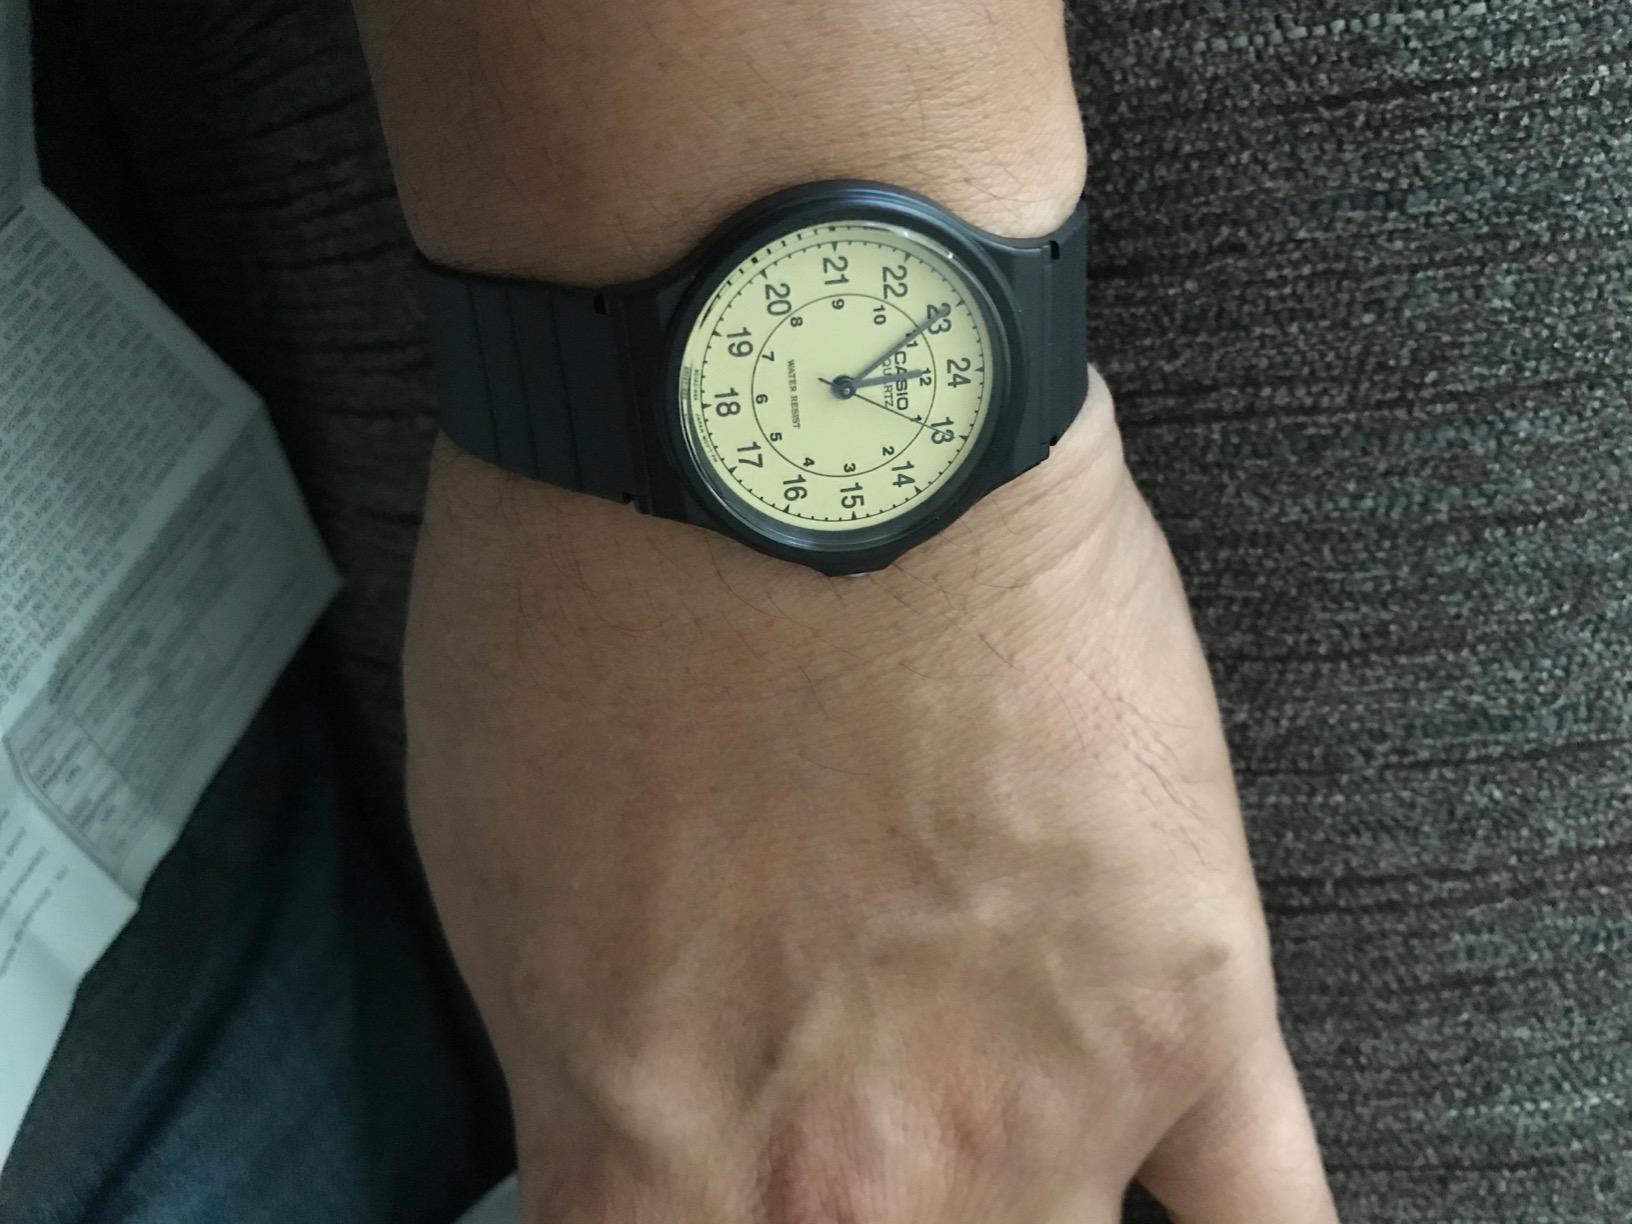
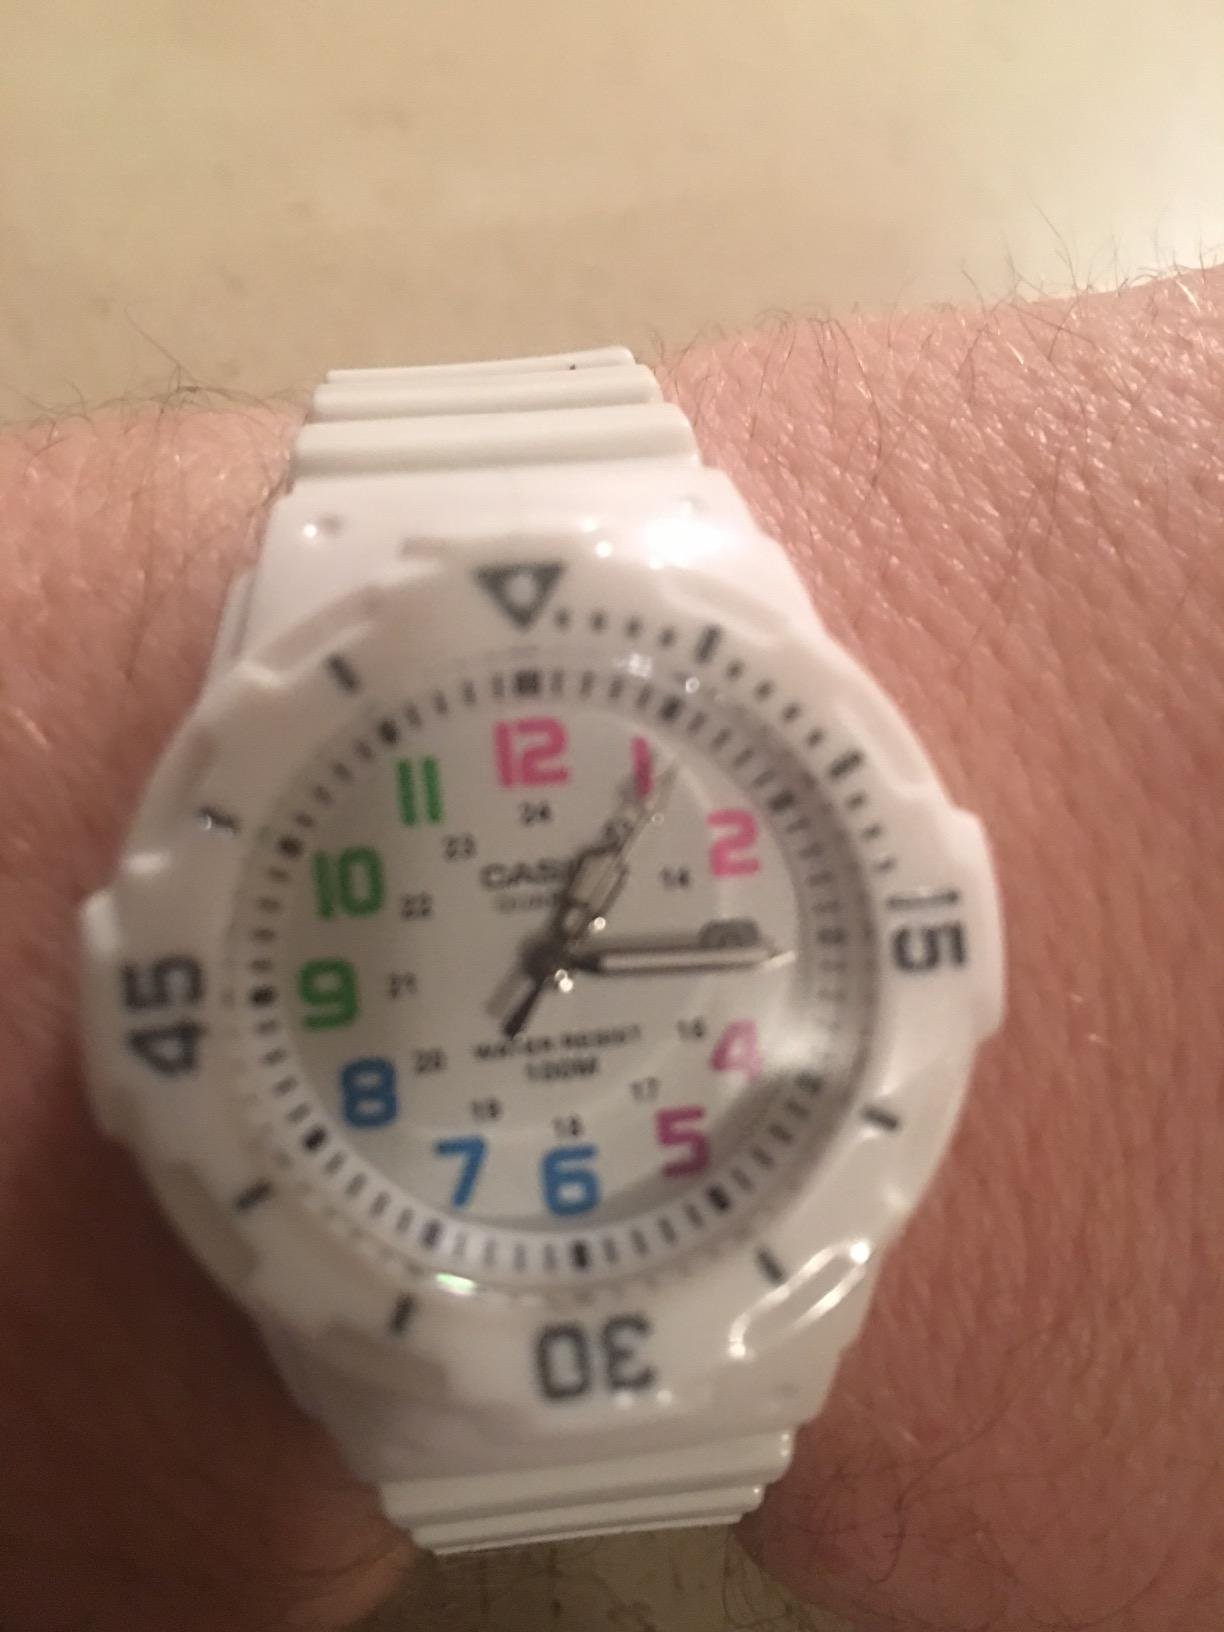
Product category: accessories_watch
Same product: no